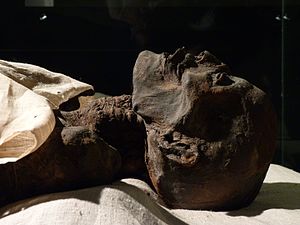
Ramses 1.
Ramses 1.'s mumie
Ramses I er i oldtidens Egypten den første farao i det 19. dynasti. Far til farao Sethos I.